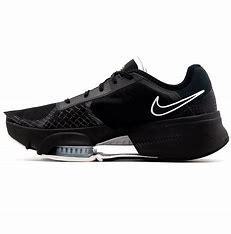
Brand: Nike
Model: Air Zoom Superrep 3